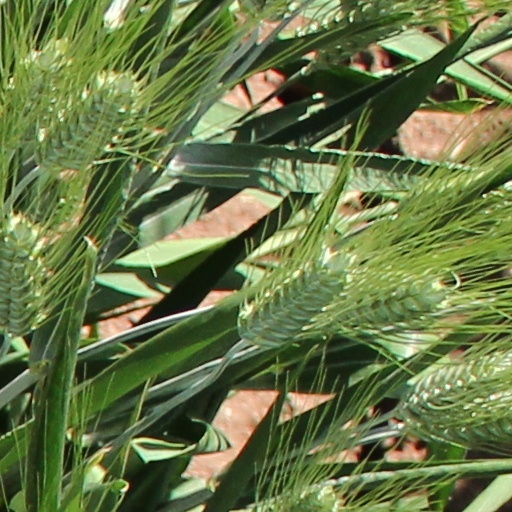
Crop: wheat